Kaposi's sarcoma

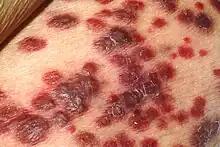
An example of Kaposi's sarcoma

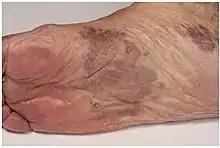
Patch stage Kaposi's sarcoma. Red to brownish irregularly shaped macules and plaques.

Commonly affected areas include the lower limbs, back, face, mouth, and genitalia. The lesions are usually as described above, but may occasionally be plaque-like (often on the soles of the feet) or even involved in skin breakdown with resulting fungating lesions.